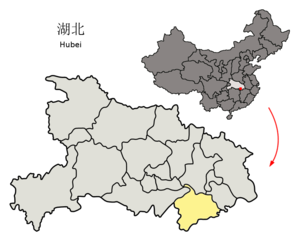
Xianning
Xiannings beliggenhed i Hubei
Xianning er en by på præfekturniveau i provinsen Hubei i det centrale Kina. Præfekturet har et areal på 10.019 km² og en befolkning på 2.860.000 mennesker.